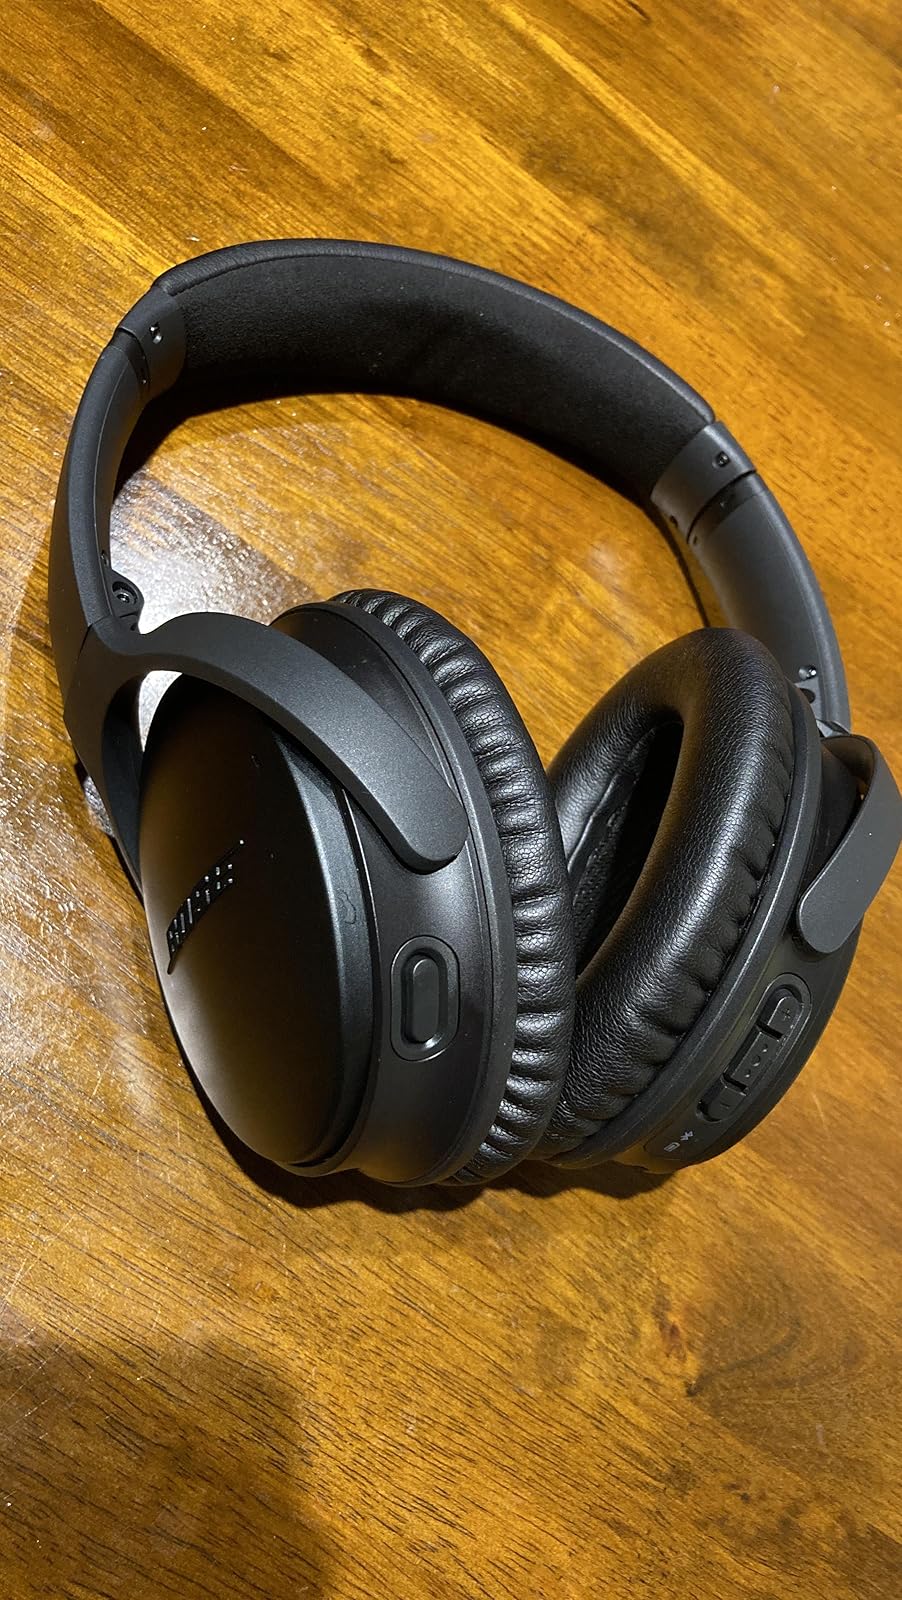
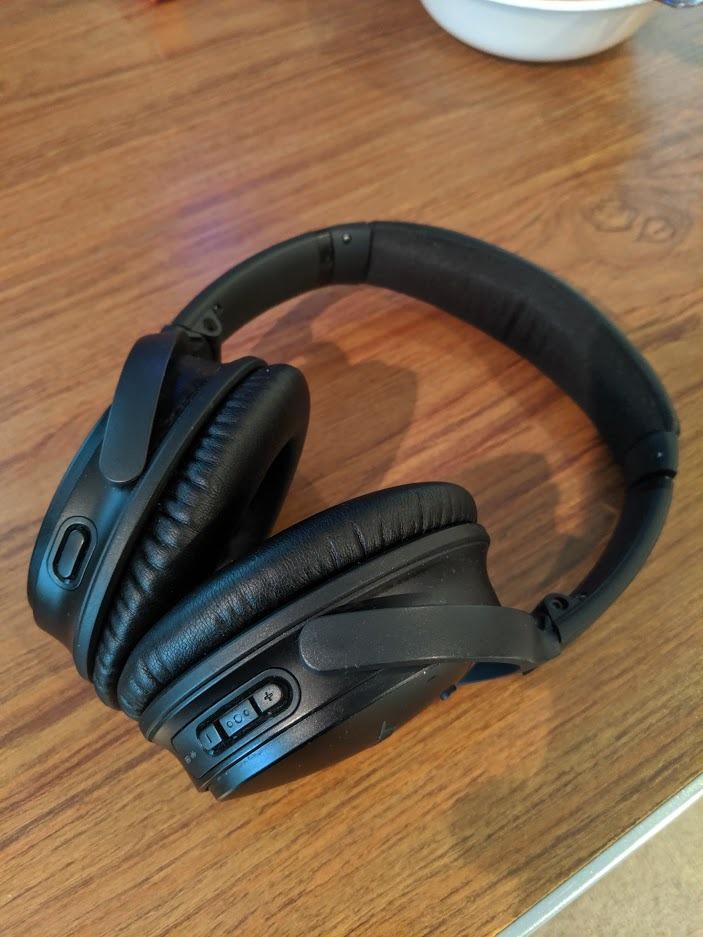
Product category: headphones
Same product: yes